Te Tomairangi Marae

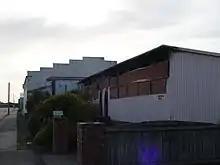

Te Tomairangi Marae is an Invercargill Marae on the same city block as St Josephs School and St. Mary's Basilica. In late 2005, the Marae was affected by vandals who set fire to the main building. Months previously a Warehouse within a few hundred metres was also burnt. The fire consumed much of the marae. As of March 2005 the marae is currently boarded up. After being destroyed by fire twice the building reopened in 2008 with a sprinkler system installed.